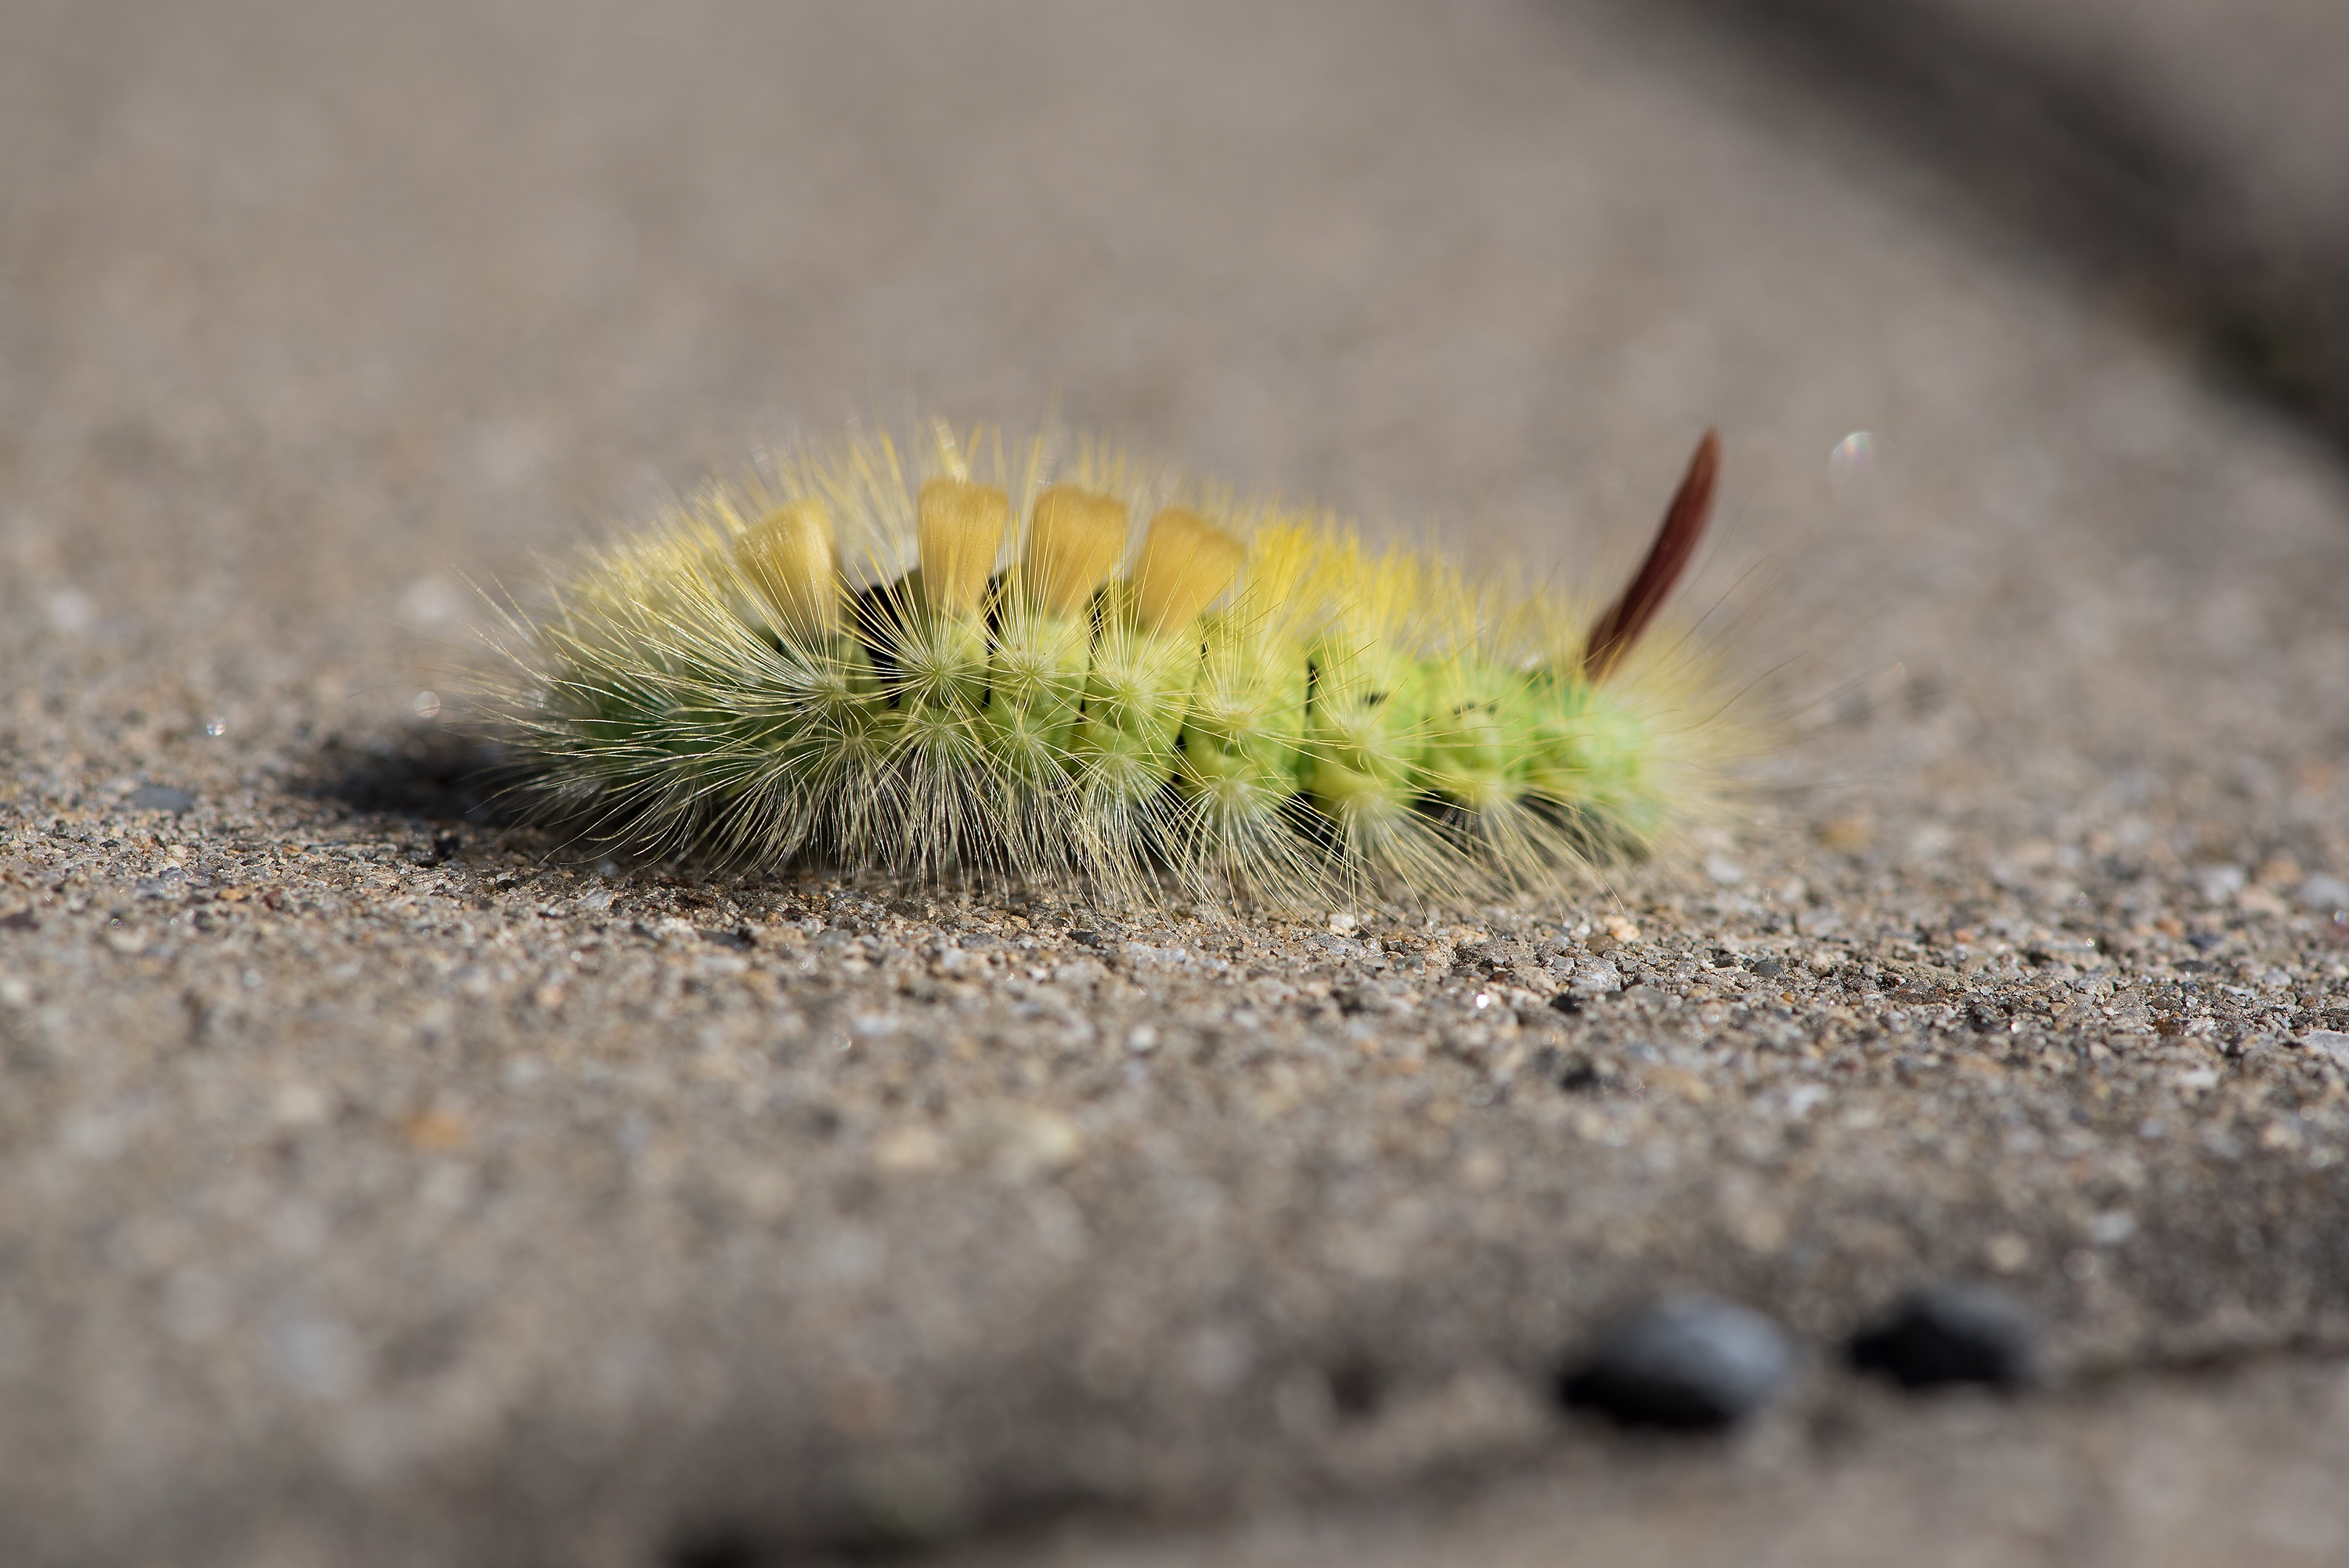
nature, photography, animal, wildlife, live, green, insect, close, fauna, invertebrate, caterpillar, close up, hairy, larva, macro photography, green caterpillar, butterfly caterpillar, thick caterpillar, calliteara pudibunda, book track walk, red tailed, moths and butterflies